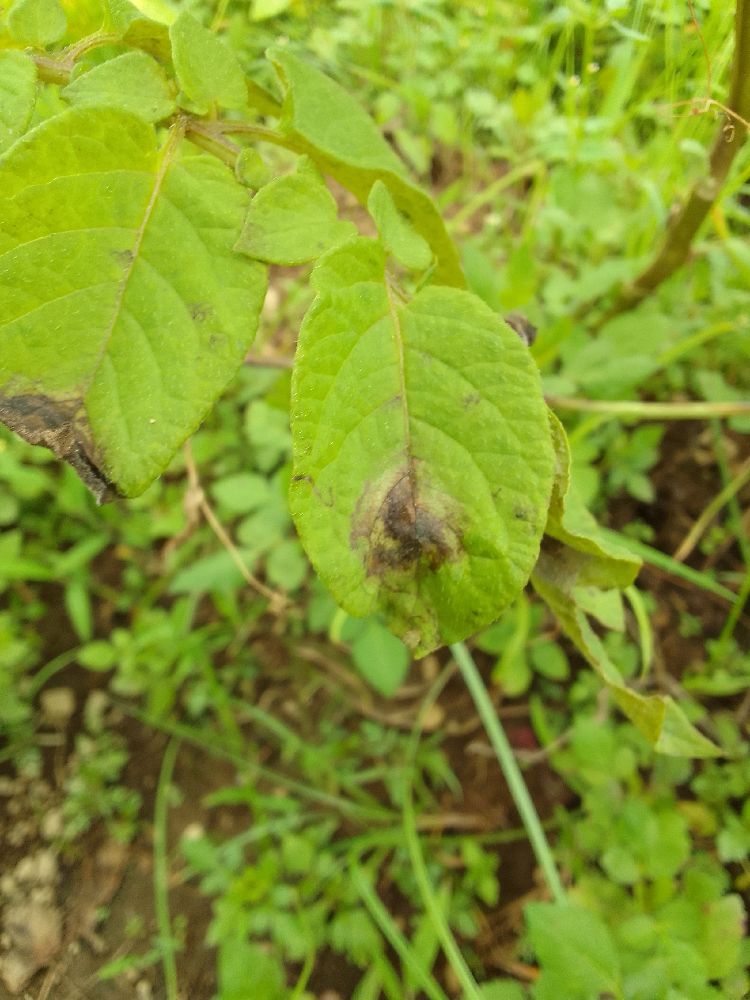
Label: Late blight